Westlake, Los Angeles

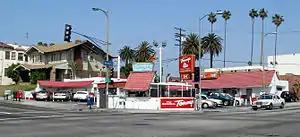
The first Original Tommy's hamburgers on the corner of Beverly and Rampart

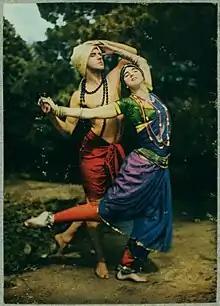
Ruth St. Denis and Ted Shawn, 1916

Los Angeles Fire Department Station 11 serves the area. In 1993 it was said to be one of the busiest fire stations in the country.